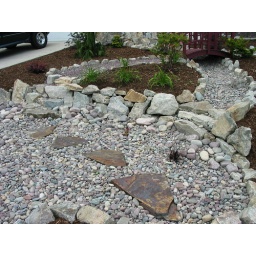
Stepping stone slabs and oriental grasses in pond. Dry river bed to pond.